HNLMS Zeeland (1897)

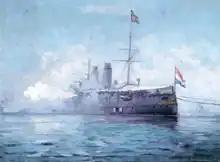
"Zeeland" saluting during her July 1914 cruise. Painting by Christian Benjamin Olsen.

On 2 July 1914 "Zeeland" left the port of IJmuiden for practice in the North and Baltic Sea. On board was Prince Henry of the Netherlands. During the trip the ship visited the ports of Copenhagen, Saint Petersburg, Stockholm and Kristiania. On 29 July the ship returned in Den Helder.